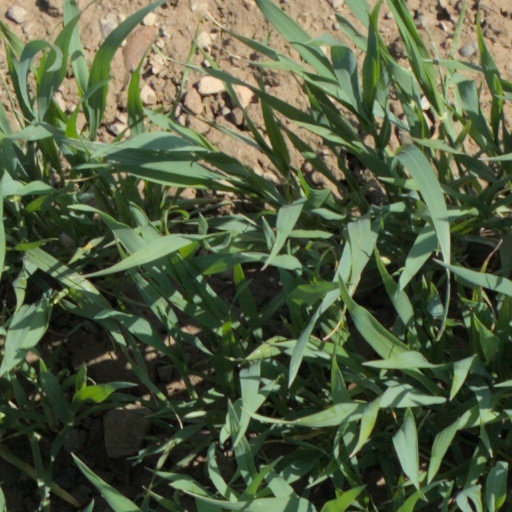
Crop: wheat